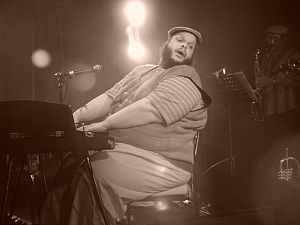
Ed Motta
Ed Motta i 2006.
"Eduardo ""Ed"" Motta er en brasiliansk MB, rock, soul, funk og jazzmusiker.